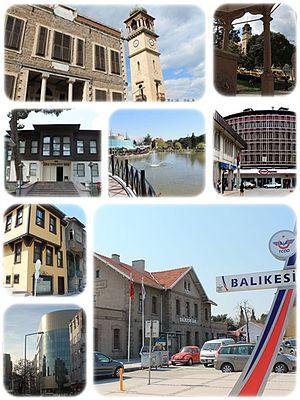
Balıkesir est une ville de Turquie, préfecture de la province du même nom.